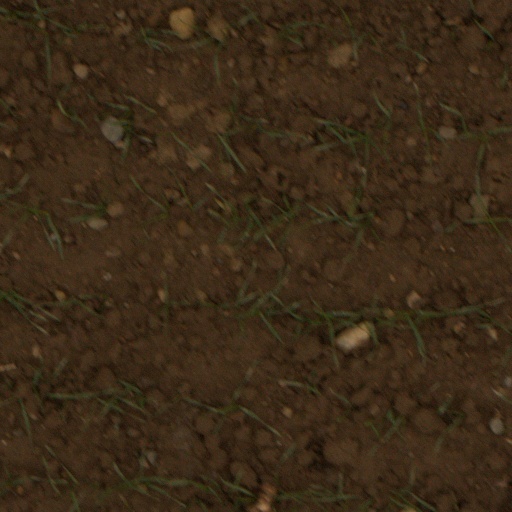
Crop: wheat